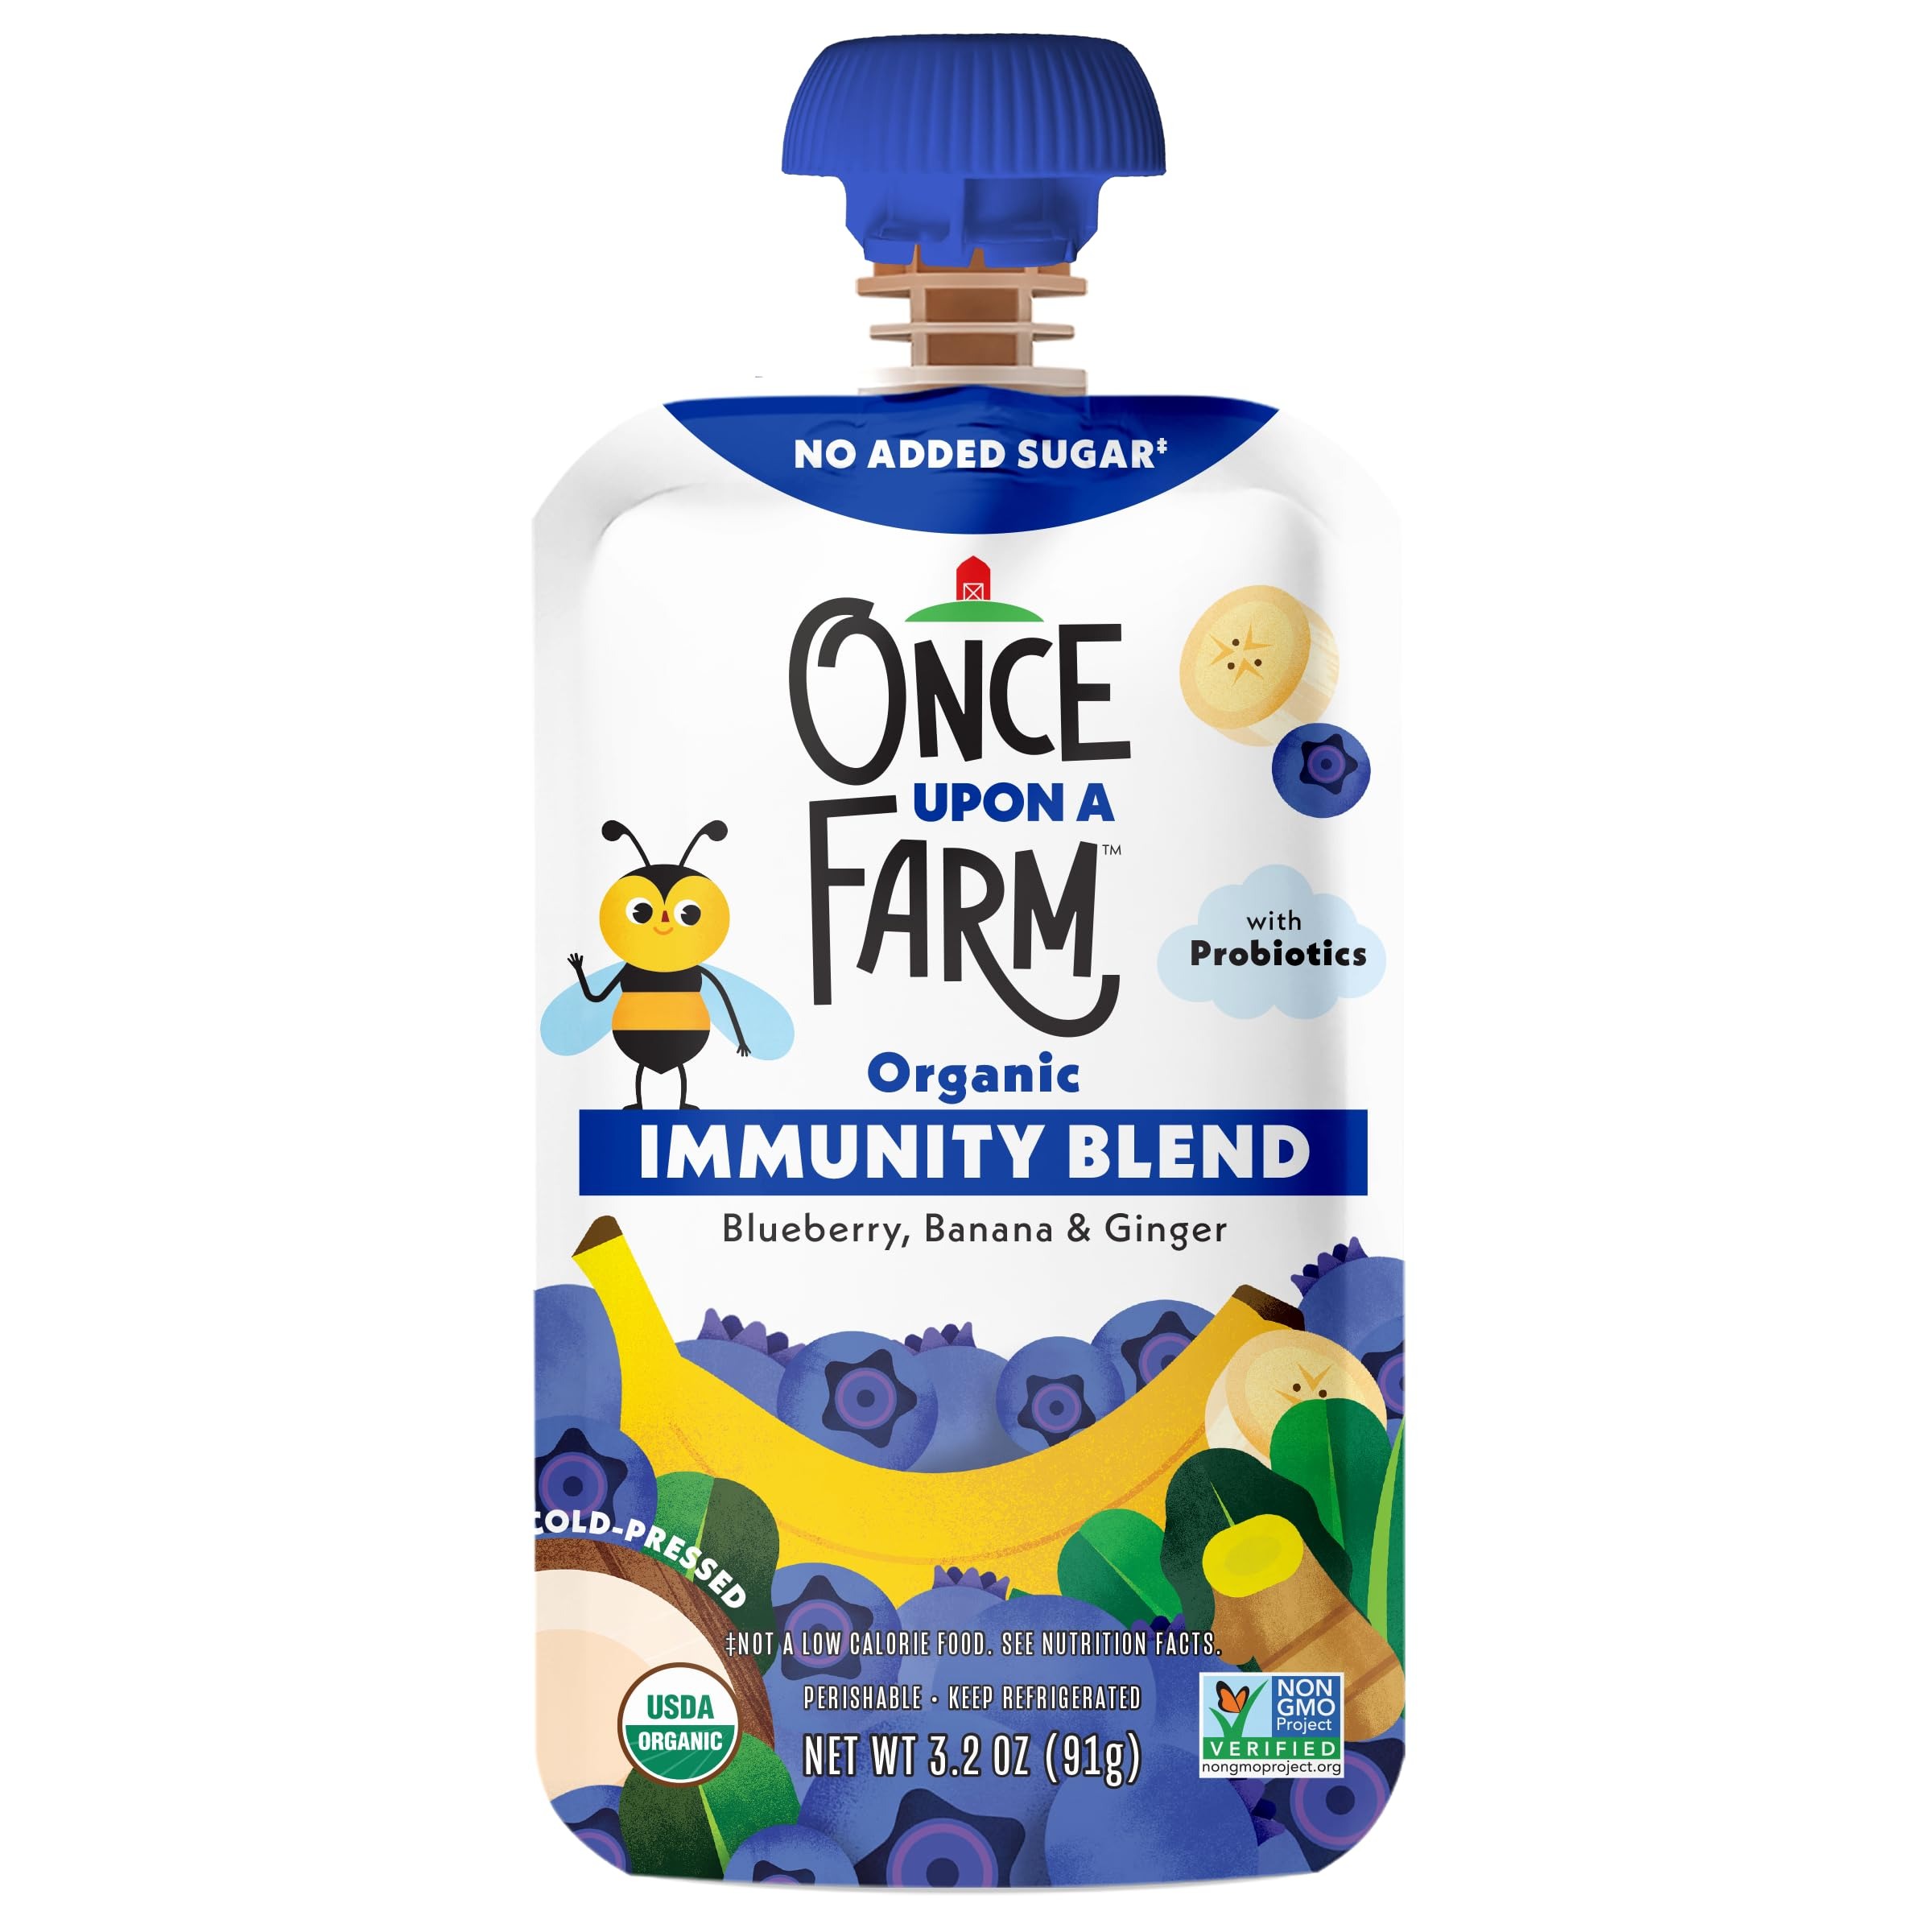
Item Name: Once Upon a Farm Organic Blueberry, Banana & Ginger Immunity Blend Pouch, 3.2oz
Bullet Point 1: ADDED PROBIOTICS: Added probiotics to help support immune health∞
Bullet Point 2: PACKED WITH ORGANIC, REAL FRUITS & VEGGIES
Bullet Point 3: NO ADDED SUGAR: No Added Sugar, preservatives or artificial ingredients
Bullet Point 4: COLD-PRESSED: Cold-pressed to lock in farm-fresh taste and nutrients
Bullet Point 5: FRESH & CONVENIENT: Refrigerated and ready to enjoy! Perfect for the lunchbox, snack time or on-the-go.
Bullet Point 6: ALWAYS ORGANIC & NON-GMO: USDA Organic and Non-GMO Project Verified
Bullet Point 7: CERTIFIED CLEAN: Clean Label Project Purity & Pesticide-Free Awarded
Bullet Point 8: MADE WITH KIDS IN MIND!
Value: 1.0
Unit: Count

Price: 3.39